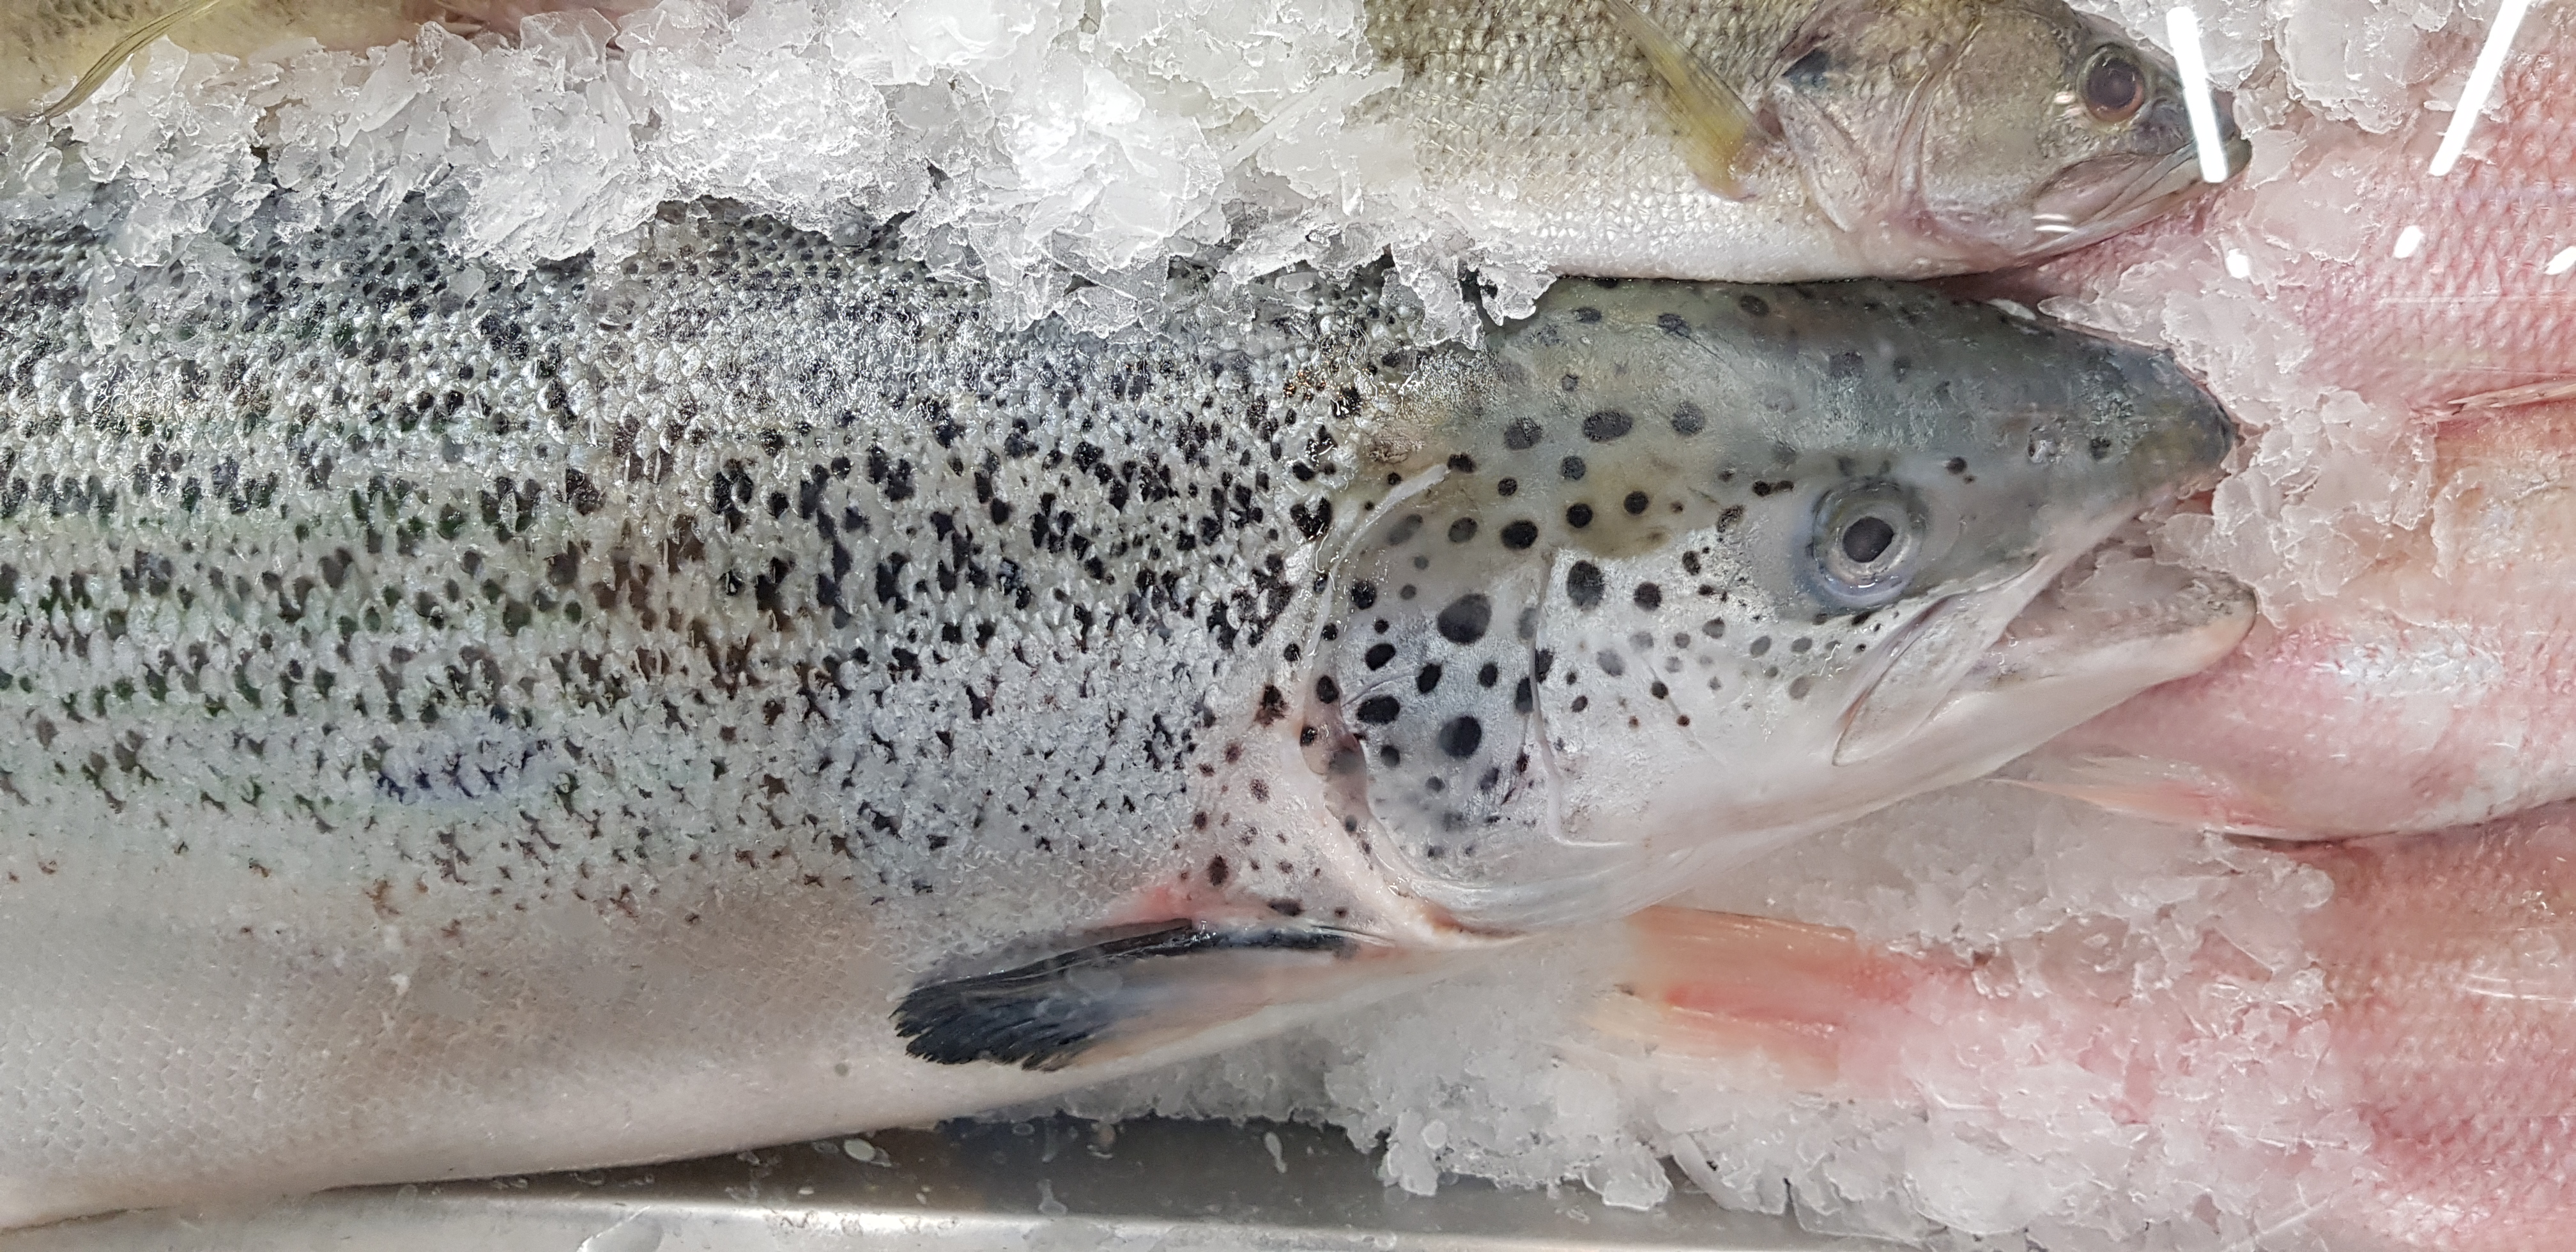
fish, food, frozen, cold, salmon, fishery, fresh fish, brown trout, trout, coastal cutthroat trout, cutthroat trout, salmon like fish, coho, bony fish, Hucho taimen